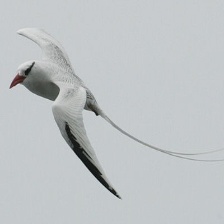
Species: RED BILLED TROPICBIRD
Scientific name: PHAETHON AETHEREU